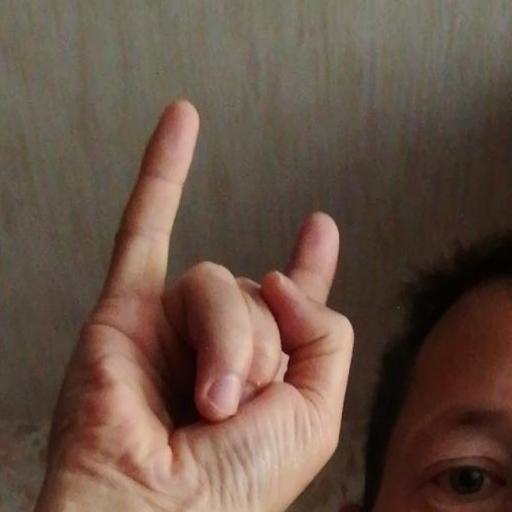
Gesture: rock